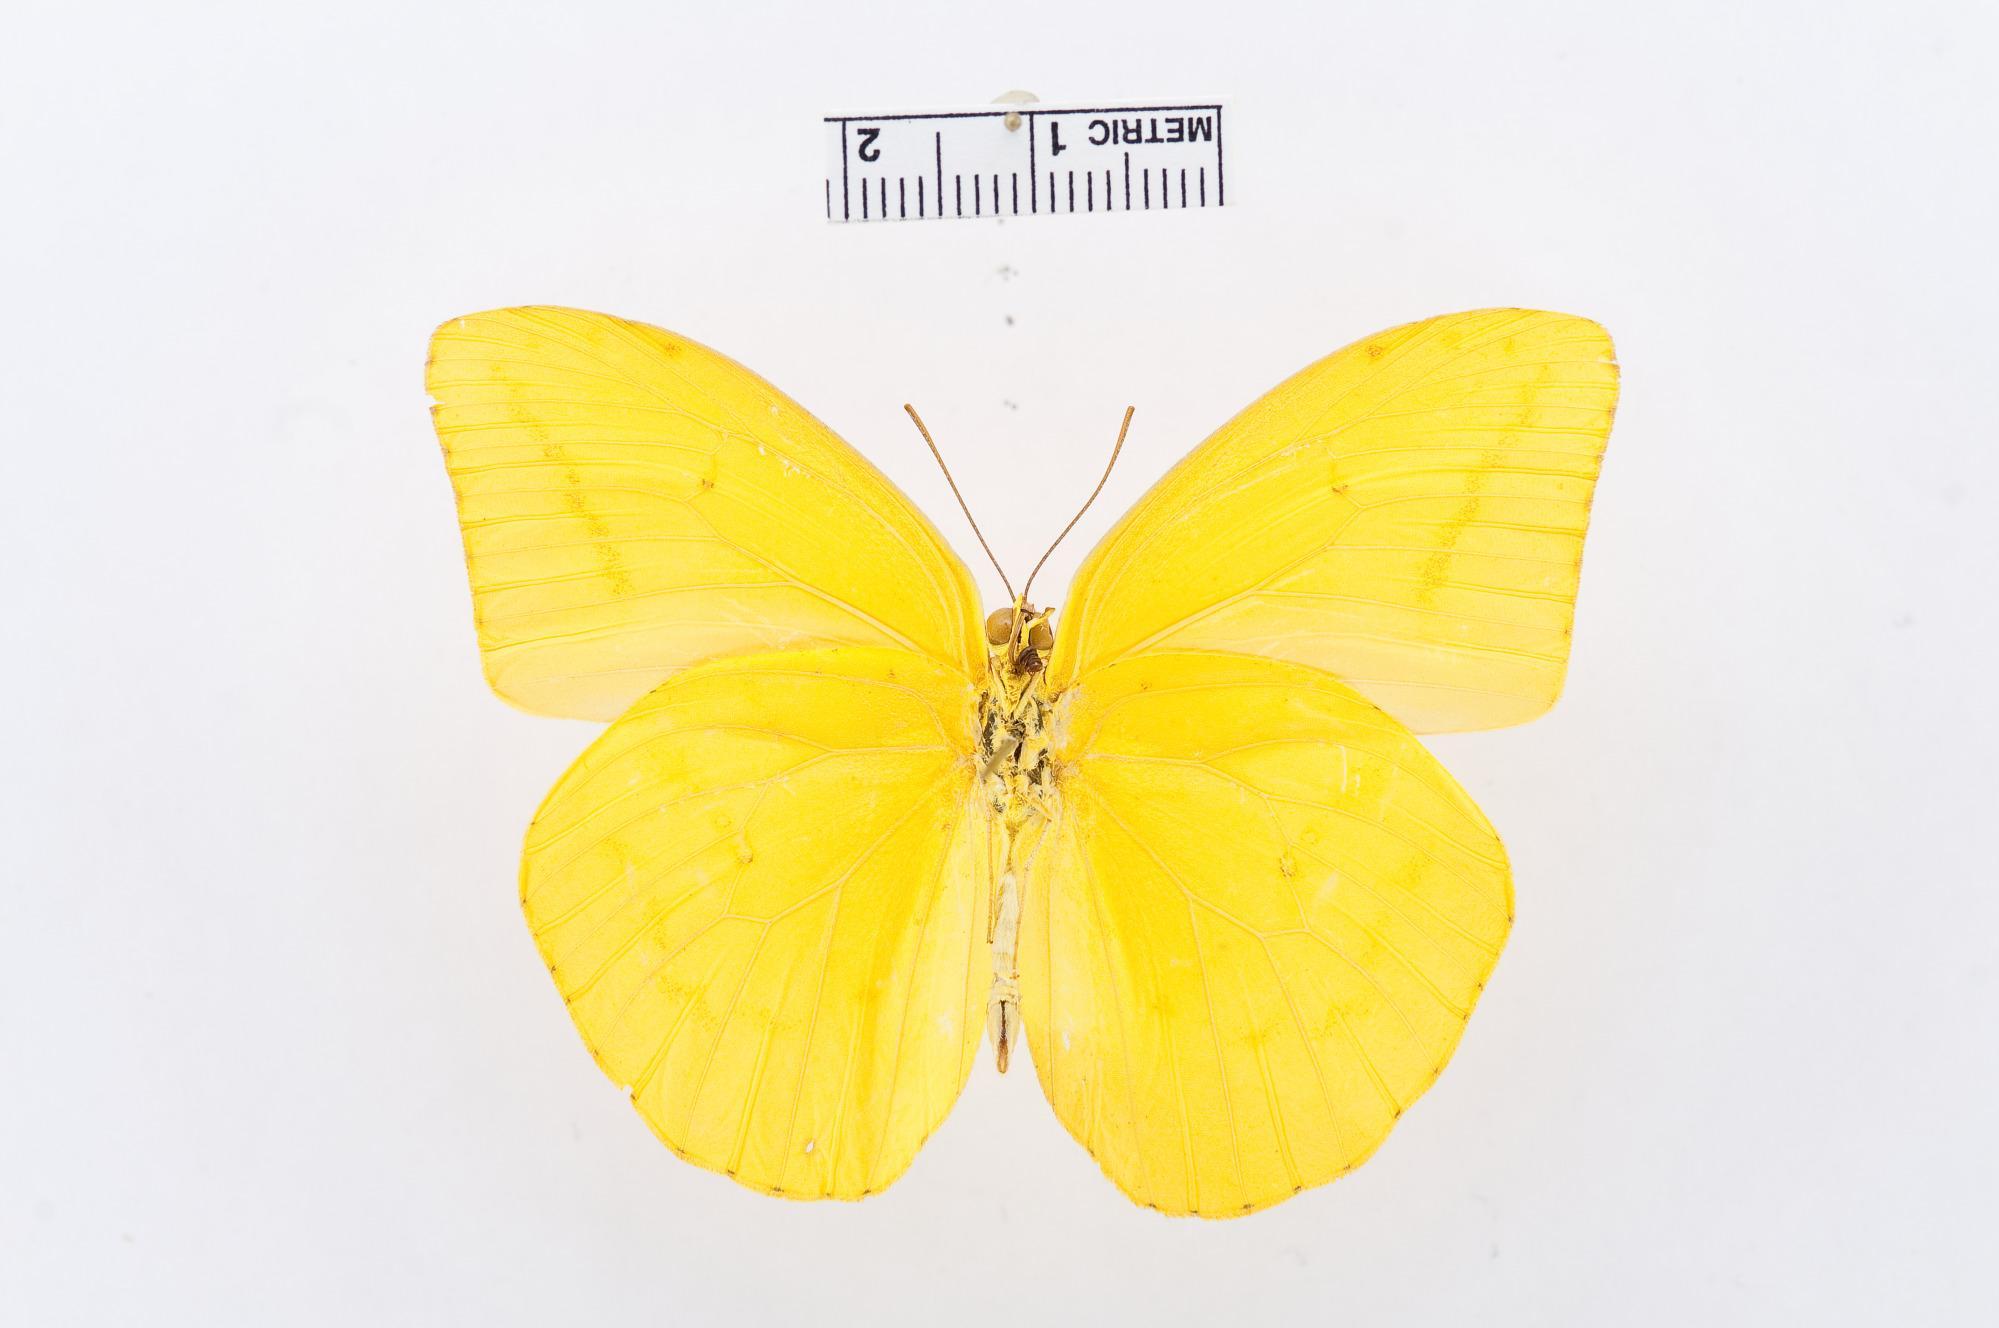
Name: Phoebis agarithe
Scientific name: Phoebis agarithe
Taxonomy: Animalia, Arthropoda, Hexapoda, Insecta, Lepidoptera, Pieridae, Coliadinae